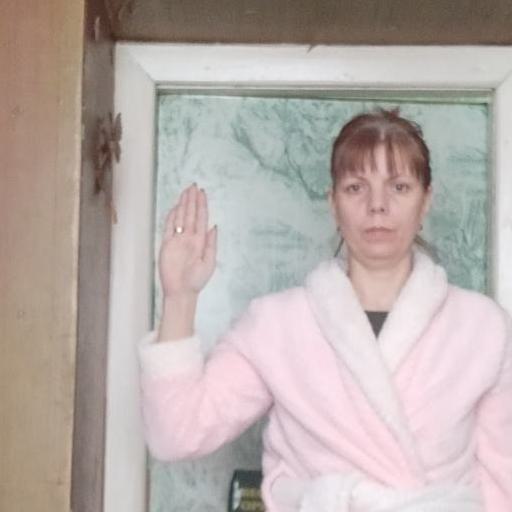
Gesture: stop